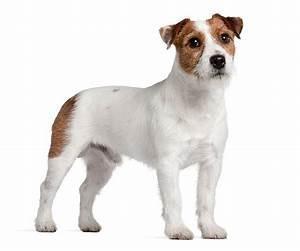
dog